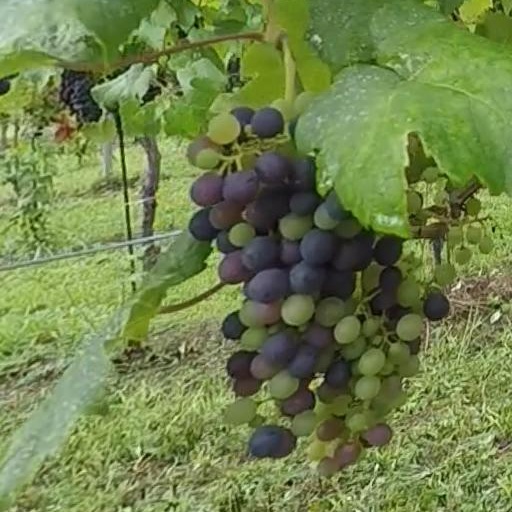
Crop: grape